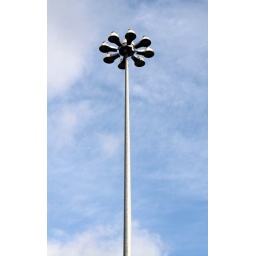
Tall (20m) street light in the shopping centre car park at Monks Cross shopping park